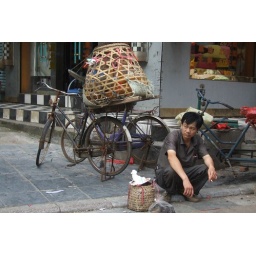
chicken in a basket #2